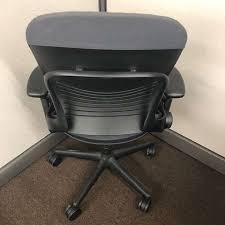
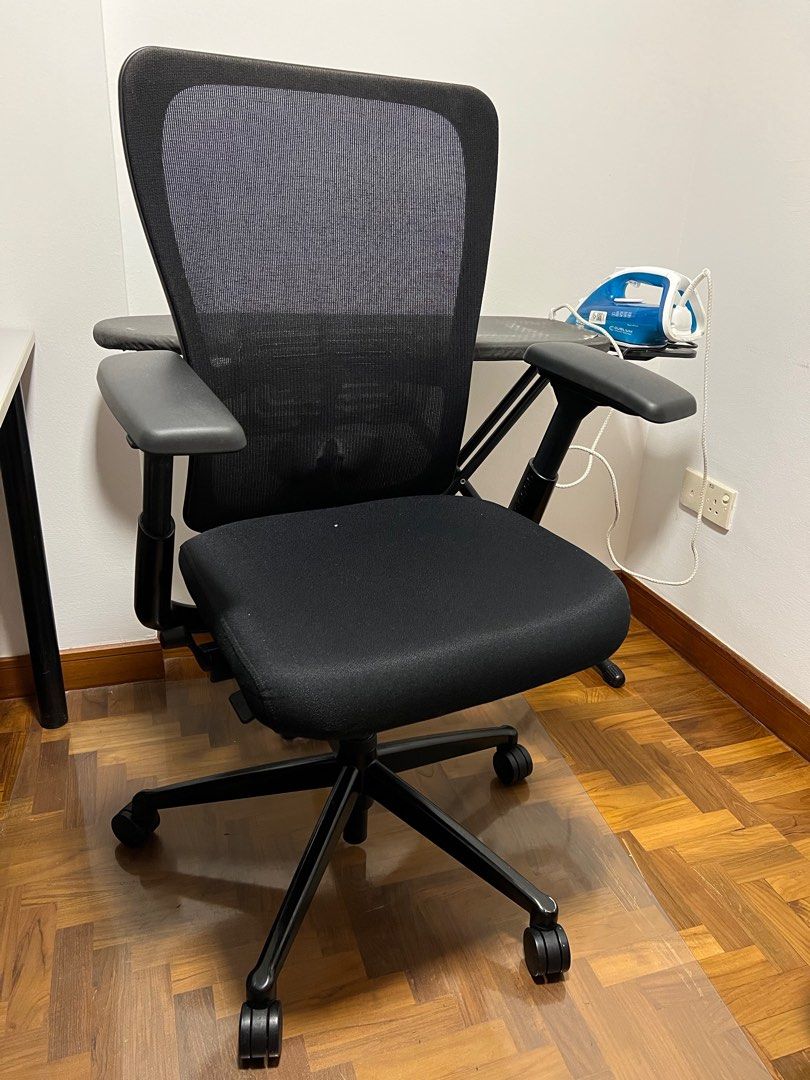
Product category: items_chair
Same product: no